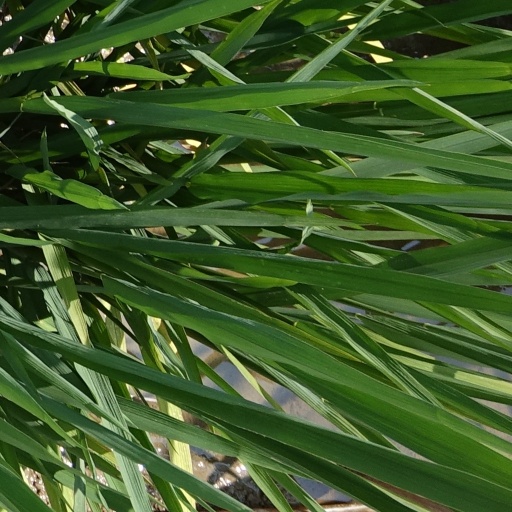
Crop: rice